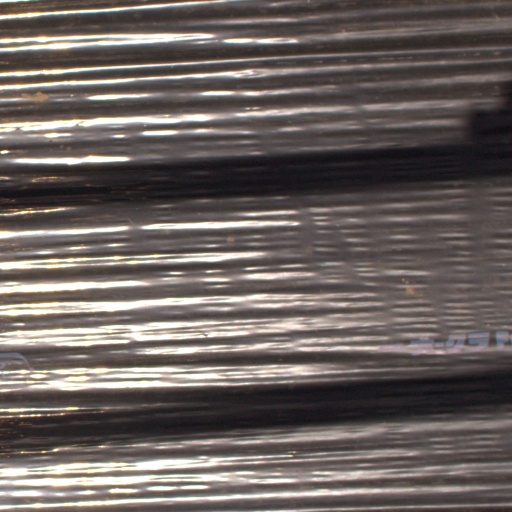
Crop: Jerusalem artichoke